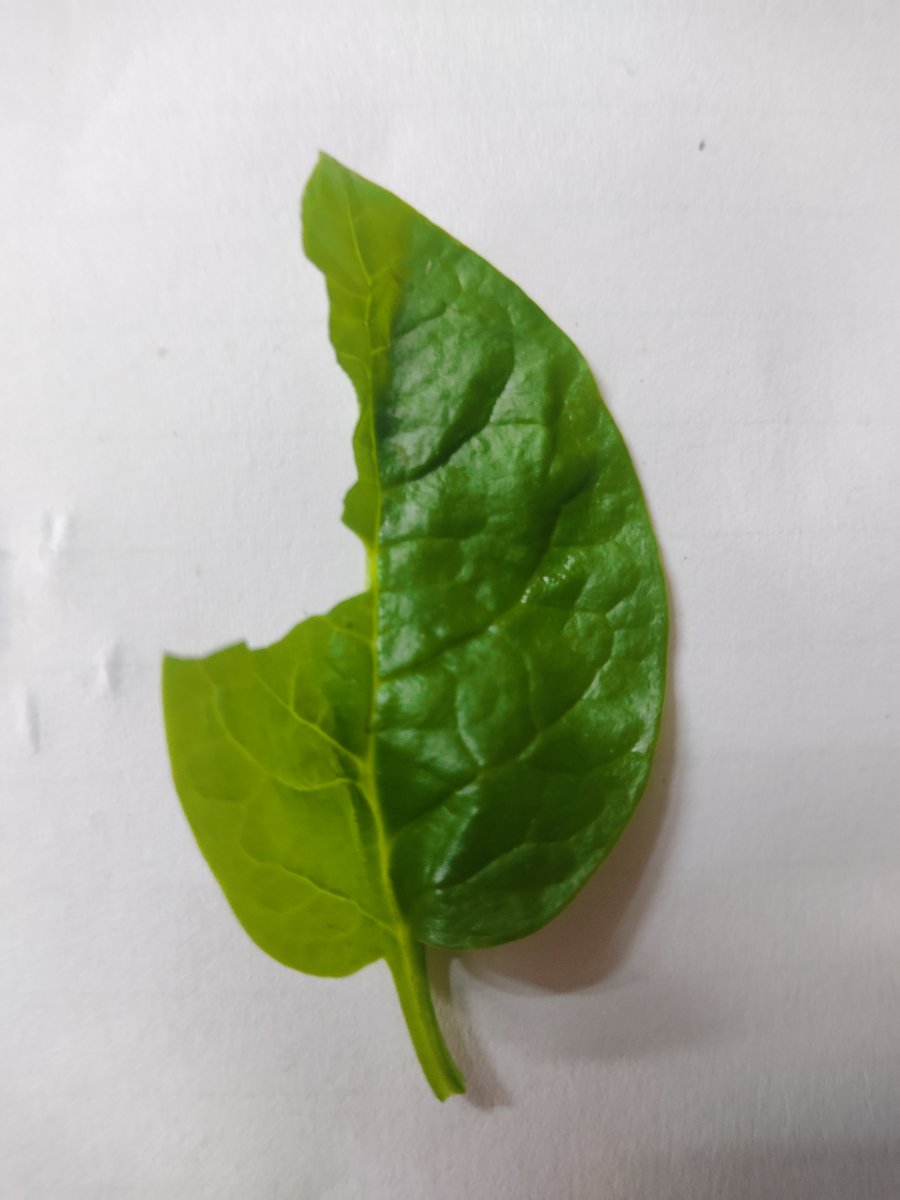
Label: Pest-Damage